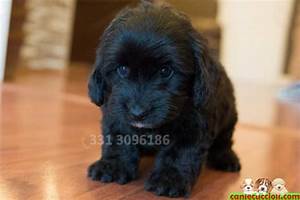
Label: dog